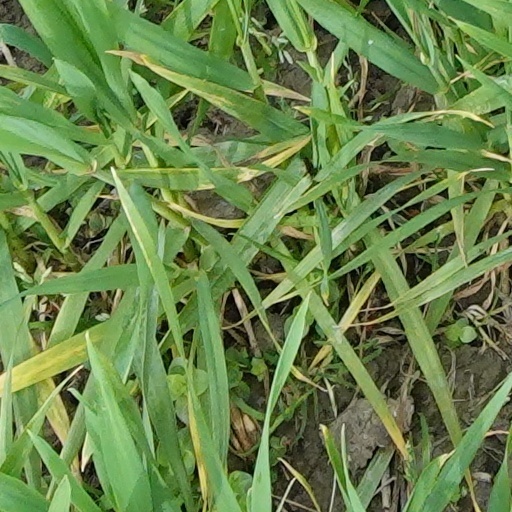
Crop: wheat